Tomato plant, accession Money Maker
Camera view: horizontal (90 deg, fisheye); turntable rotation: 300 degrees
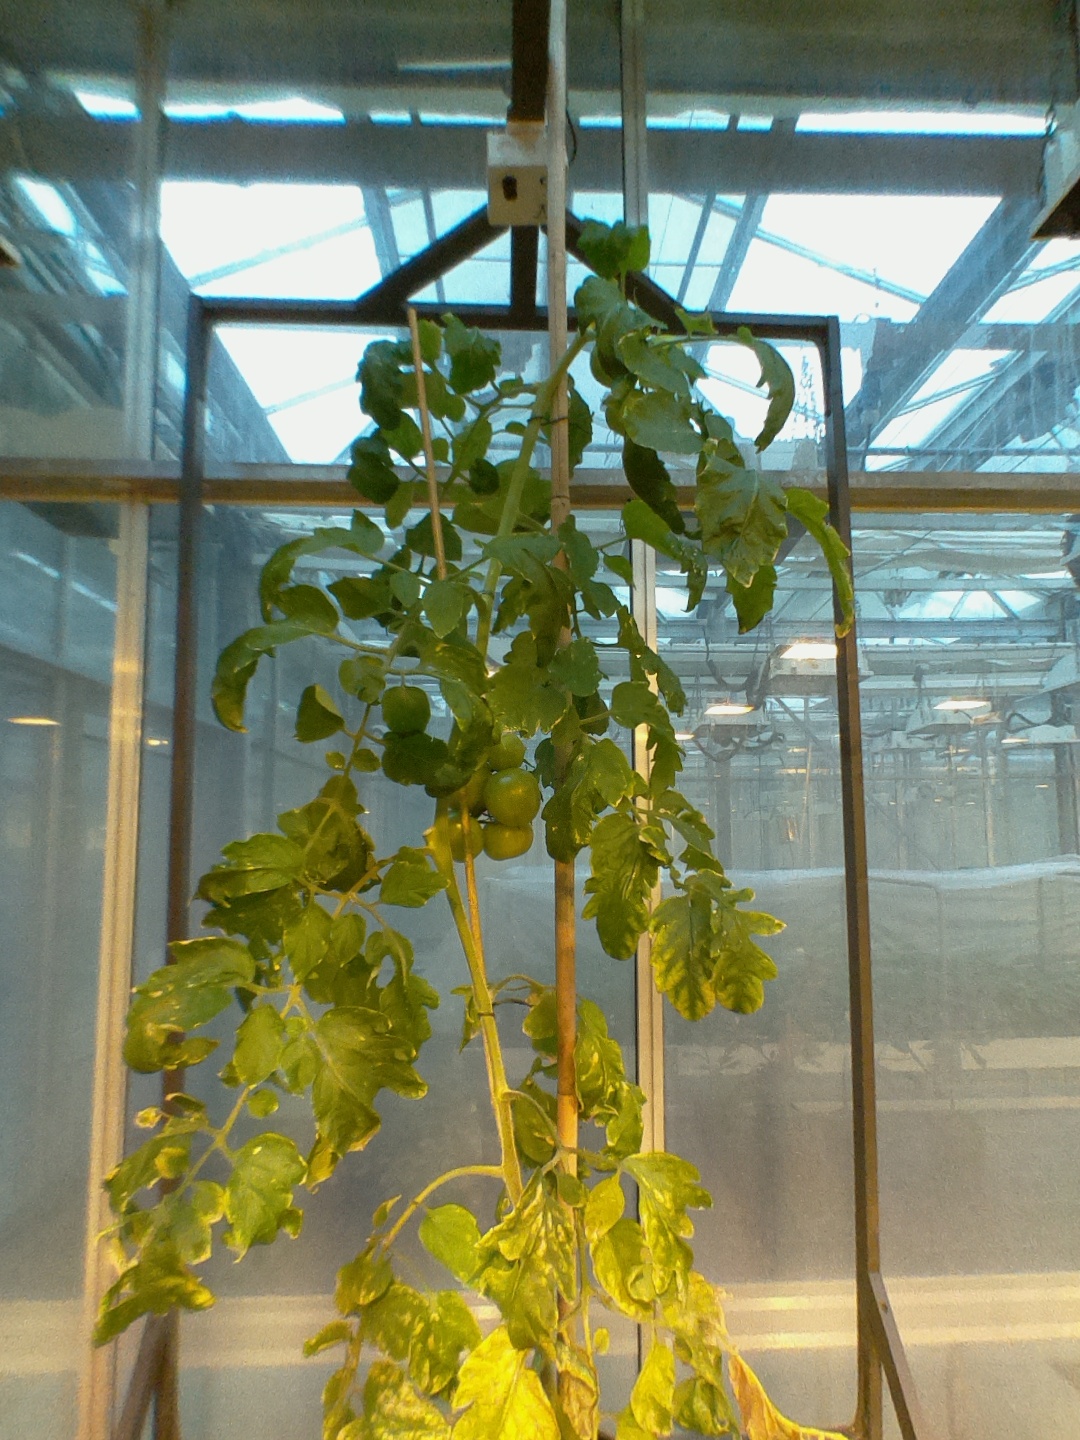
BBCH growth stage 78: 80% -90% of final fruit size